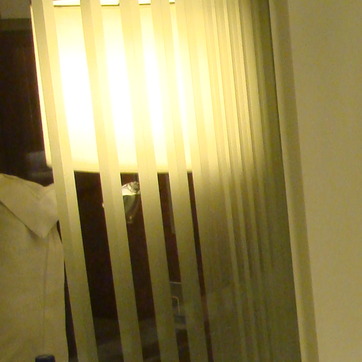
Material: mirror